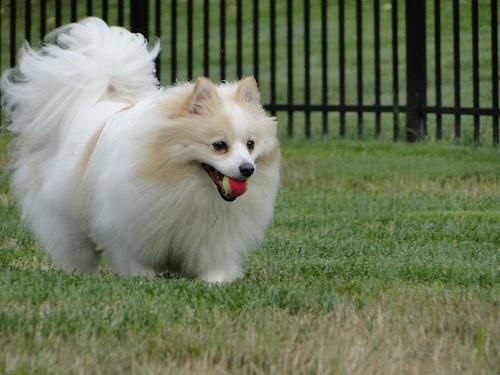
Breed: pomeranian